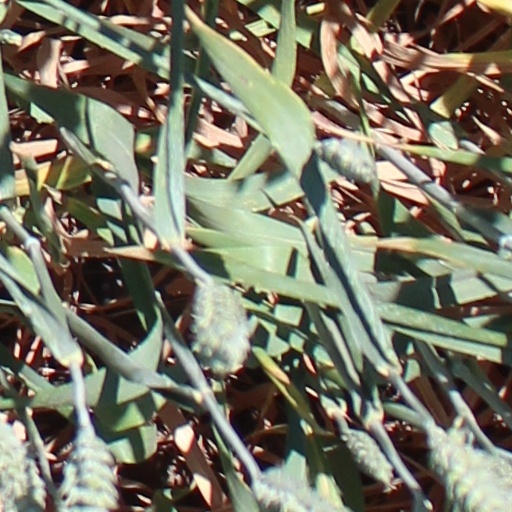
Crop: wheat